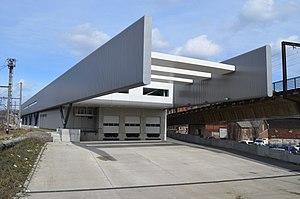
Charleroi (Belgique) - Centre de distribution urbaine. Vu de depuis la rue du Rivage.
Le Centre de distribution urbaine de Charleroi c'est une plateforme logistique situé près de la ligne de métro, de la ligne 140 du chemin de fer et du ring belge R9 à Charleroi.
Charleroi est une ville francophone de Belgique, située en Région wallonne, province de Hainaut, sur la Sambre. C'est le chef-lieu de l'arrondissement administratif de Charleroi englobant 14 communes sur une superficie totale de 554,55 km².